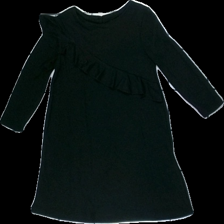
View: front
Type: Dress
Category: Children
Brand: Skill
Colors: Black
Material: 73% polyester, 27% cotton
Cut: Regular, C-collar
Size: 92
Season: Winter
Smell: Minor
Price range: 50-100
Recommended usage: Reuse